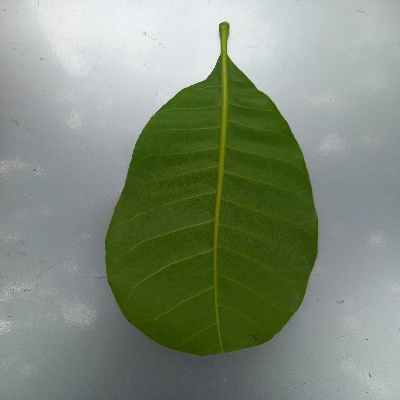
Crop: Cashew
Condition: healthy